Mikael Sehul

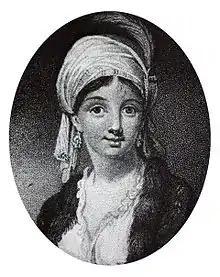

Mikael was born to "Abeto" Hezeqeyas Wolde Hawaryot and "Woizero" Ishate Mariam, the daughter of Azzaz Yakub in the district of Na'eder. Both of his parents claimed descent from the Solomonic dynasty through his ancestor "Ras" Faris the Great, and his father used the title "Abeto", a prince of imperial cadet line. Mikael's first official wife was "Woizero" Walatta Gabr'el (died at Adwa after 1766); his second was Princess Aster, daughter of Empress Mentewab.